Peter S. Beagle

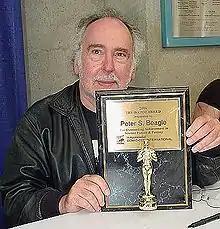
Beagle with the Inkpot Award at San Diego Comic-Con, 2006

He wrote an introduction for an American print edition of "The Lord of the Rings". He and Chris Conkling co-wrote the screenplay for the 1978 Ralph Bakshi-animated version of "The Lord of the Rings". Two decades later he wrote the teleplay for "", episode 71 of the television series "".